Matthew Olson

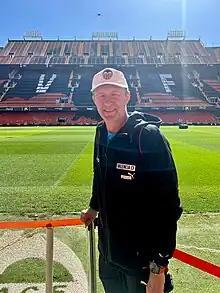
Director of Coaching, 2023

Matthew Olson is a retired American soccer goalkeeper.